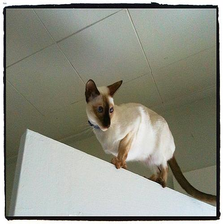
Species: cat
Breed: Siamese